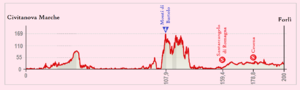
La 10ᵉ étape du Tour d'Italie 2015 s'est déroulée le mardi 19 mai 2015. Elle part de Civitanova Marche et arrive à Forlì après 200 km.